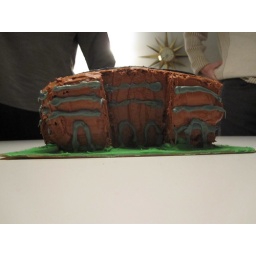
My building in cake form